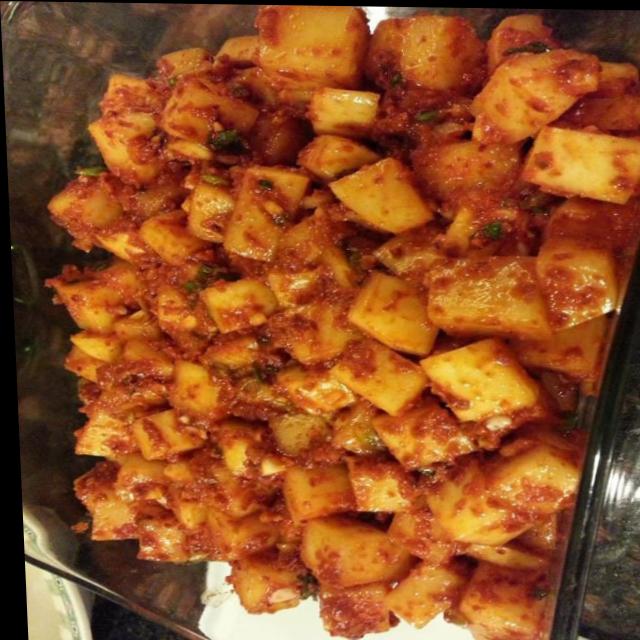
Dish: aloo_masala